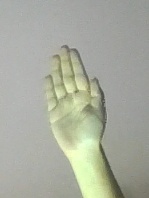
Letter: seen